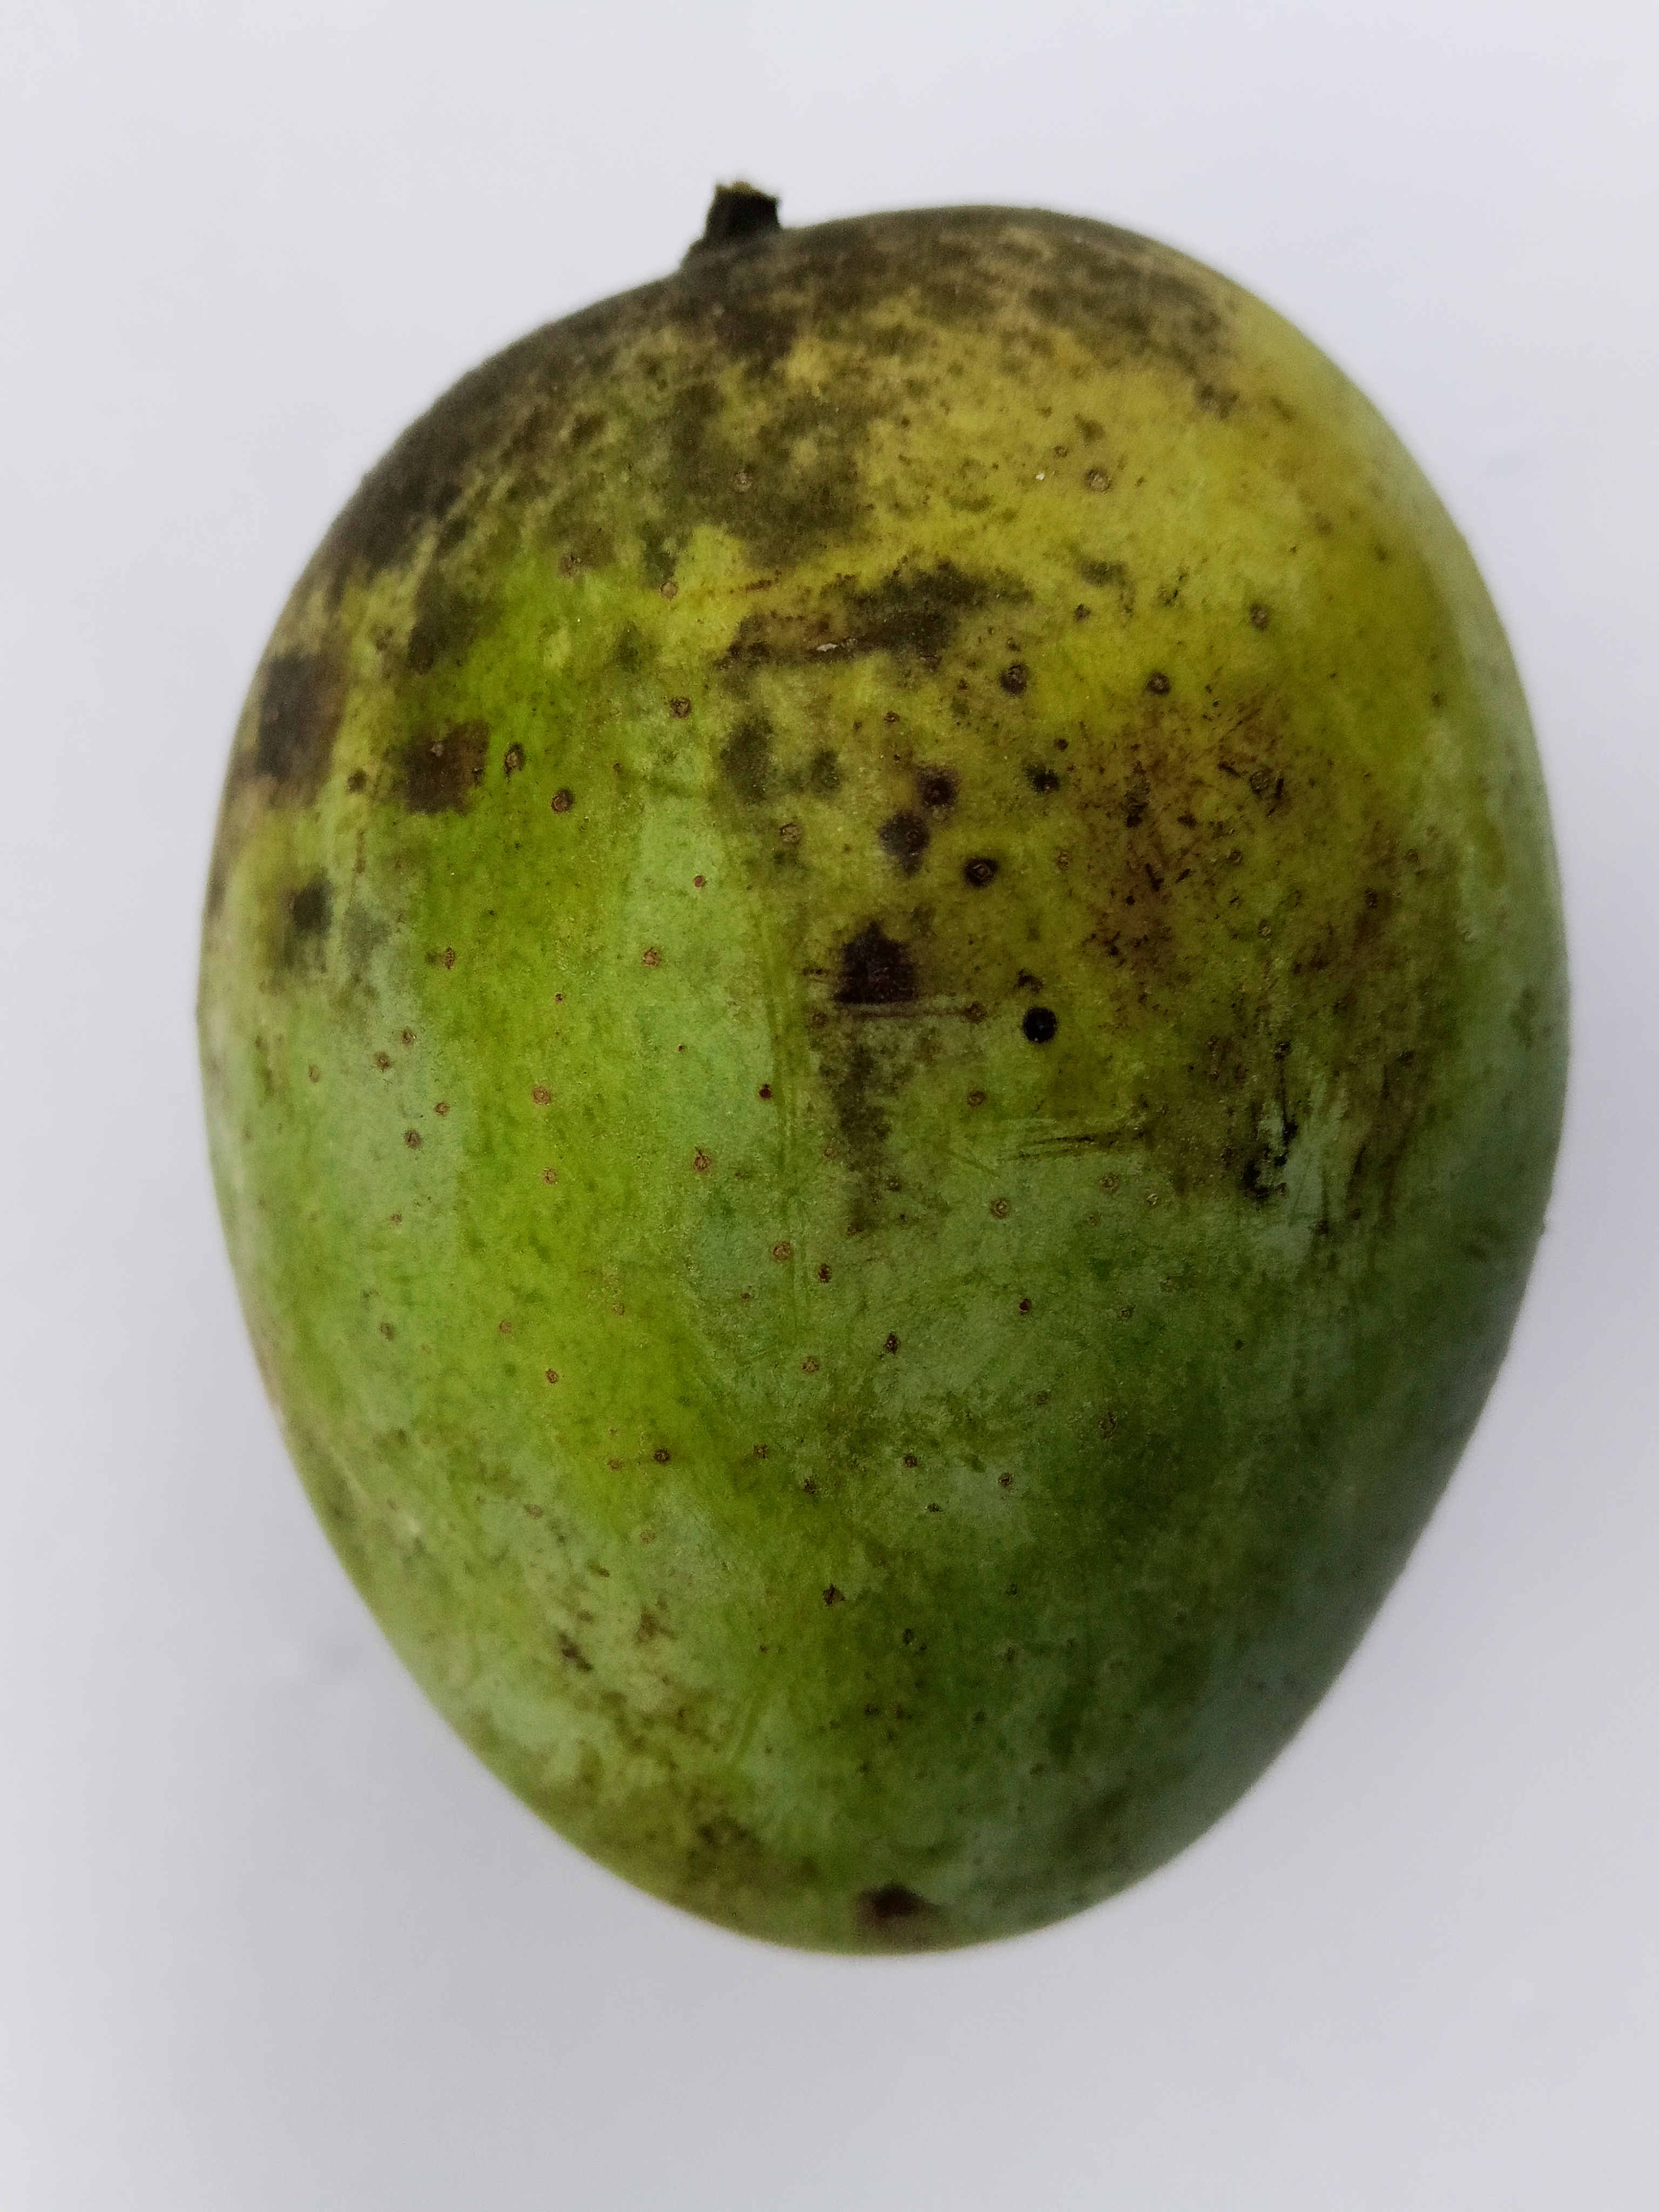
Mango variety: Langra